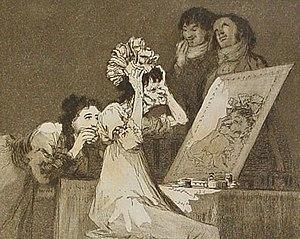
Los caprichos est une série de 80 gravures du peintre espagnol Francisco de Goya, consistant en une satire de la société espagnole de la fin du XVIIIᵉ siècle, surtout de la noblesse et du clergé.